Volt Europa

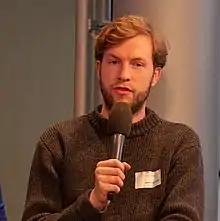
Damian Boeselager, Volt's first Member of the European Parliament

Between 27 and 28 October 2018, Volt Europa hosted its General Assembly meeting in Amsterdam, agreeing its Amsterdam Declaration, which also served as its manifesto programme for the European Parliament elections. The party previously gathered in Berlin, Bucharest, and Paris.